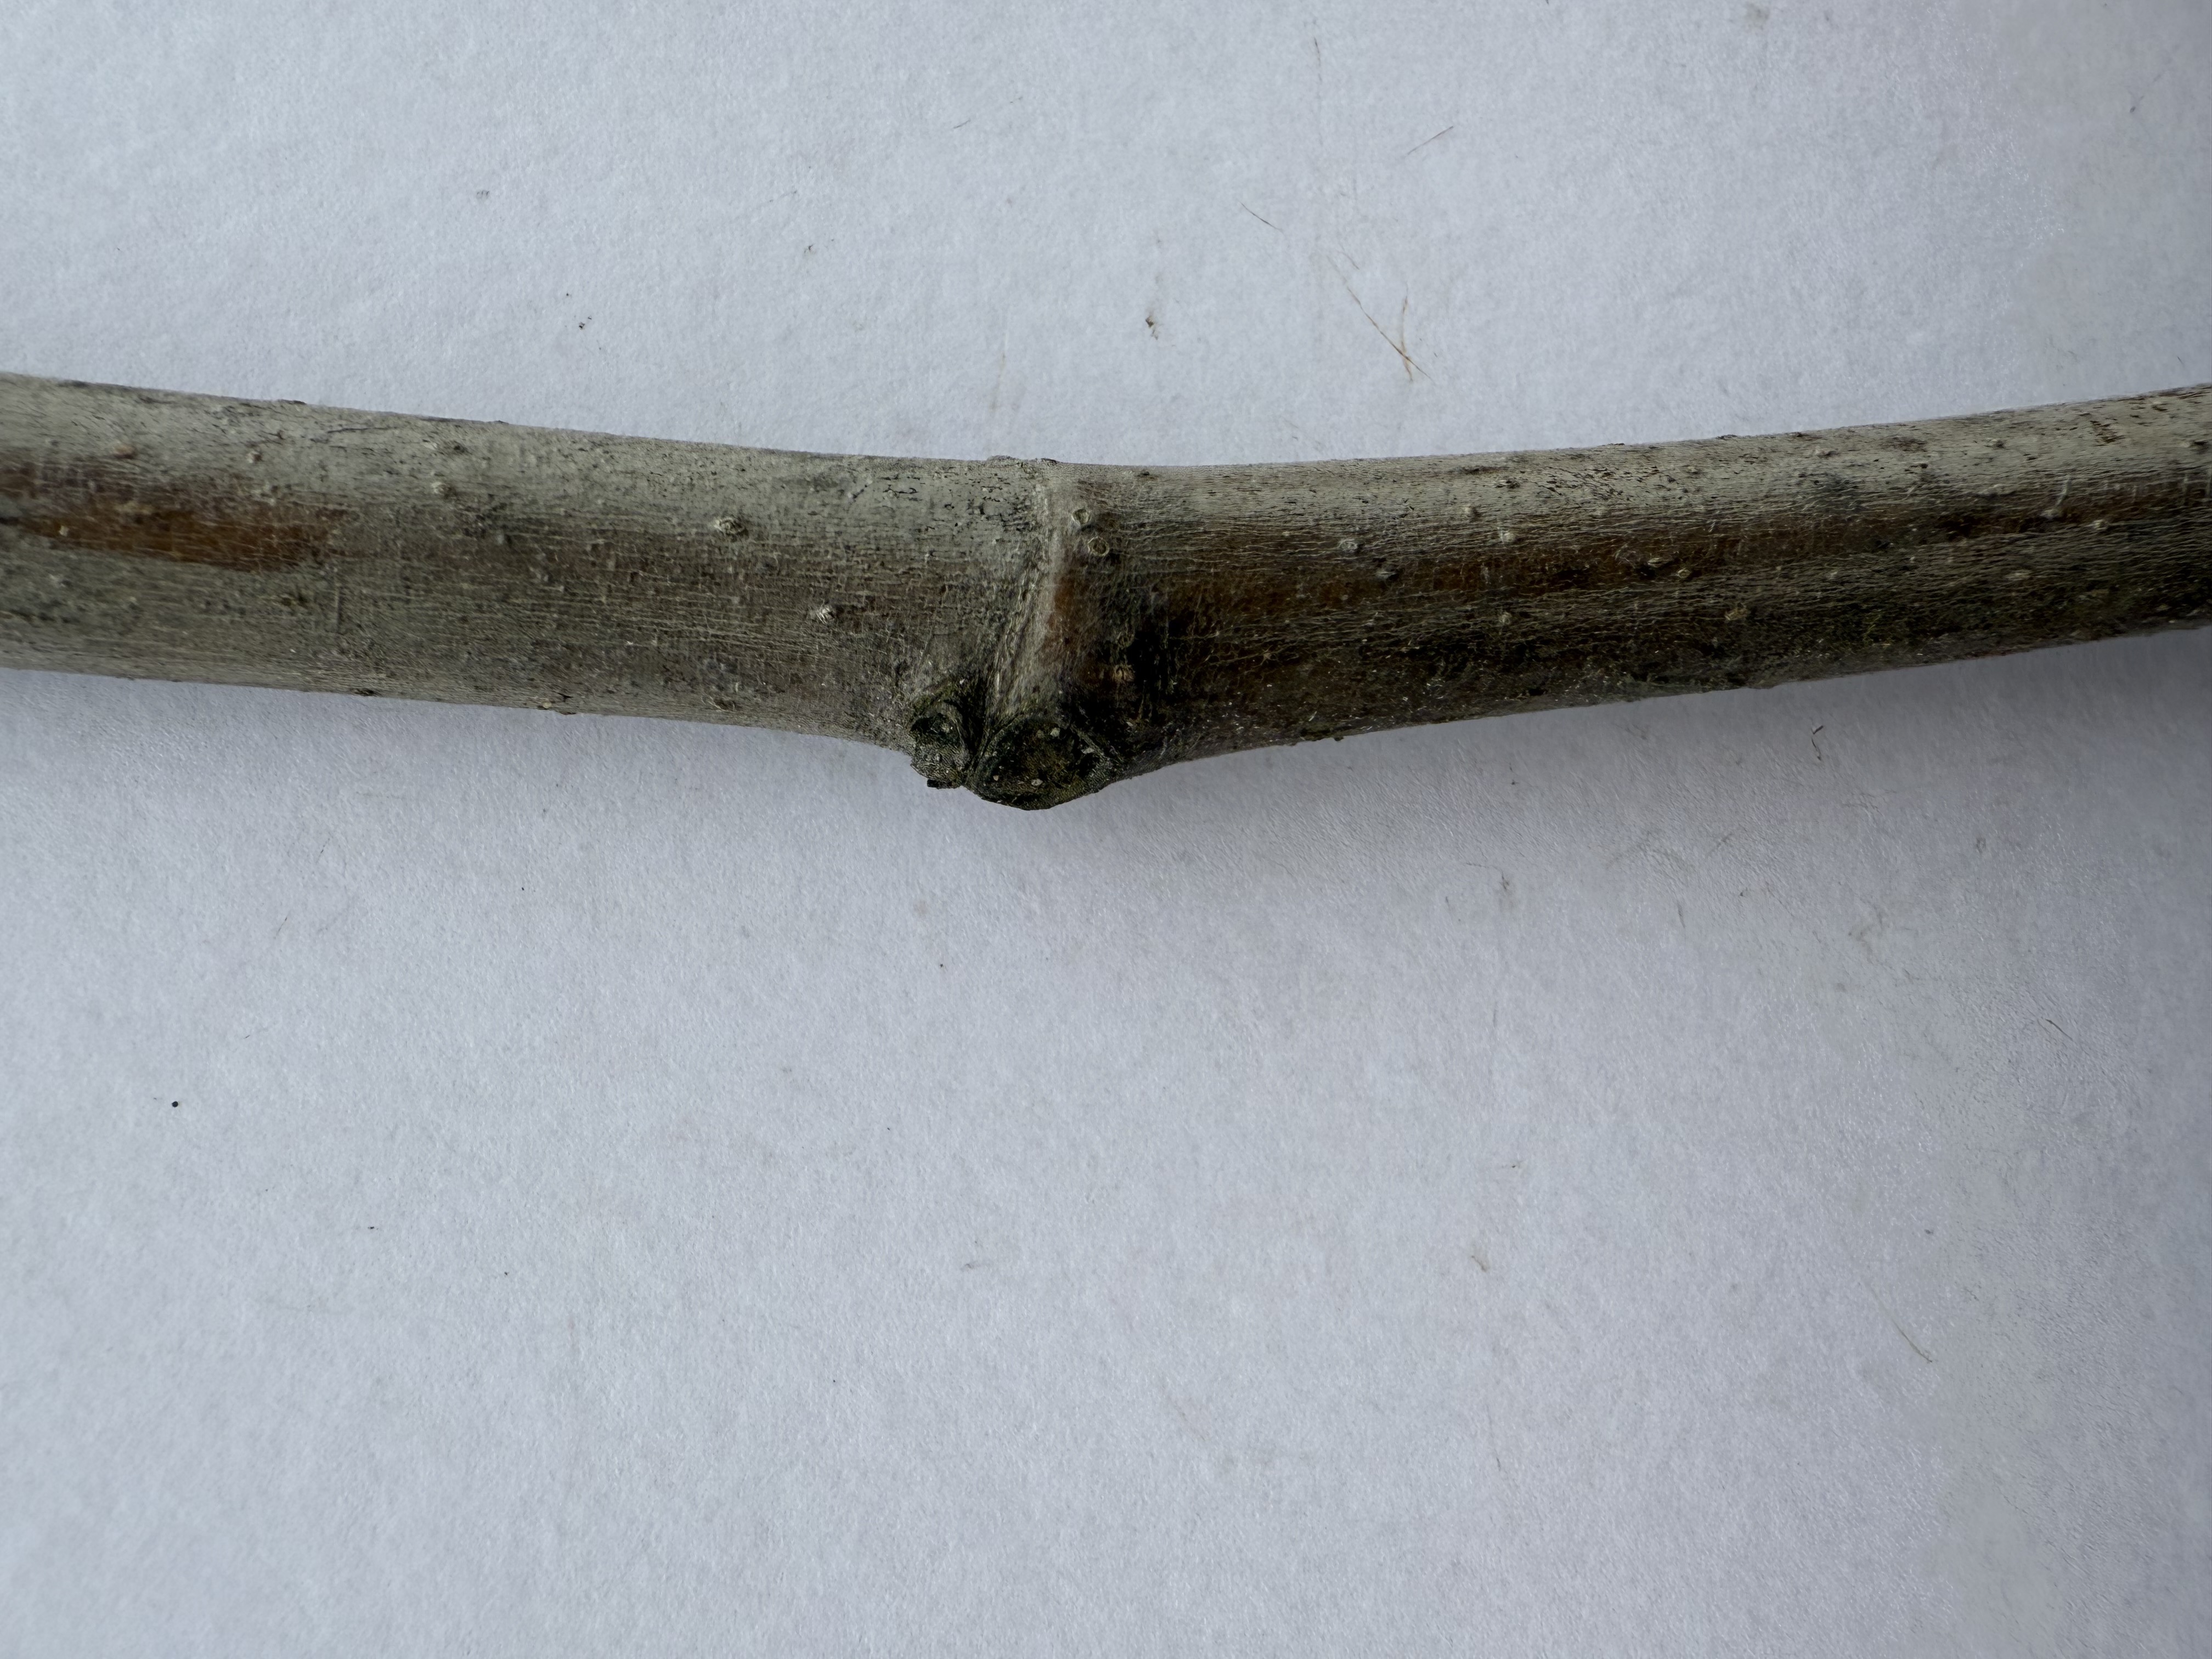
Variety: Black Fig